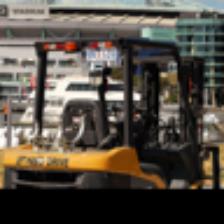
Label: NonHuman